Nicci French

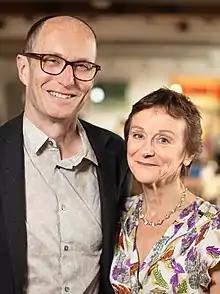
French and Gerrard in 2018

Nicci French is the pseudonym of English husband-and-wife team Nicci Gerrard (born 10 June 1958) and Sean French (born 28 May 1959), who write psychological thrillers together.